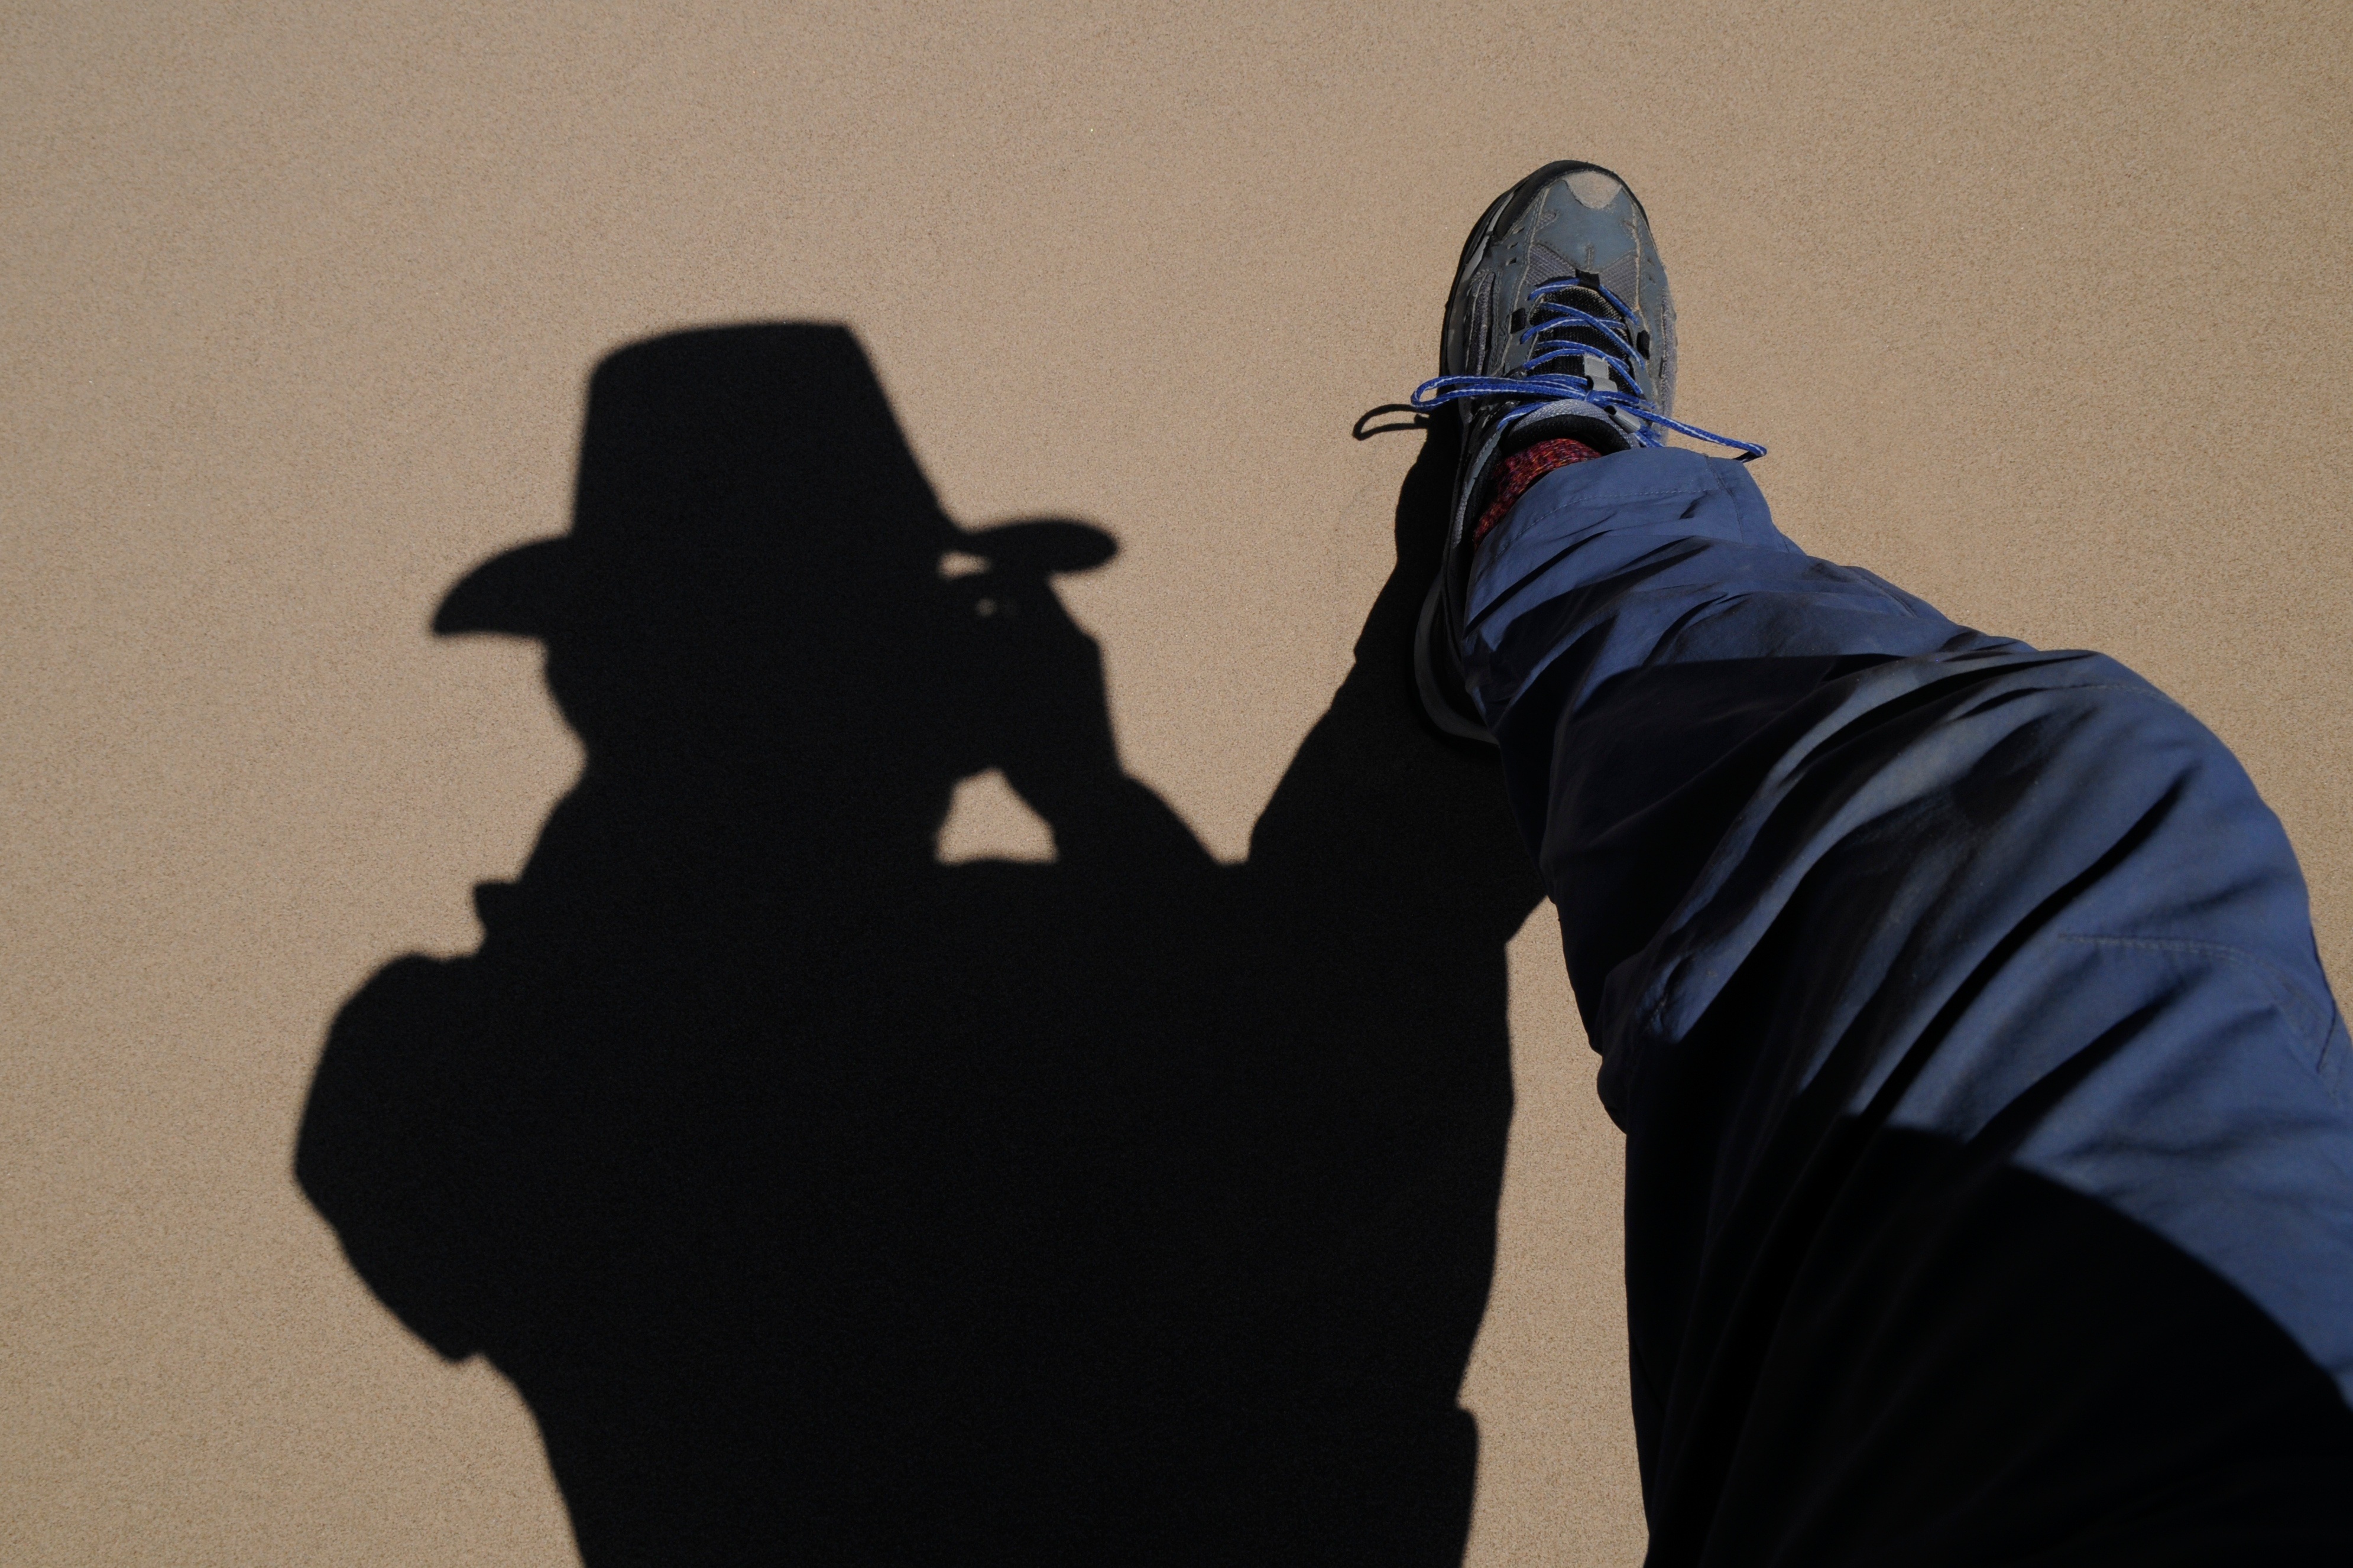
silhouette, portrait, color, shadow, blue, black, art, shadow play